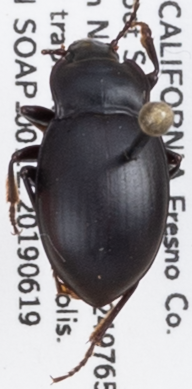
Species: Metrius contractus
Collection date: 2019-06-19 04:00:00
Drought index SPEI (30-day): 0.9
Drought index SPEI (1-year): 0.39
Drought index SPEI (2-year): -0.03